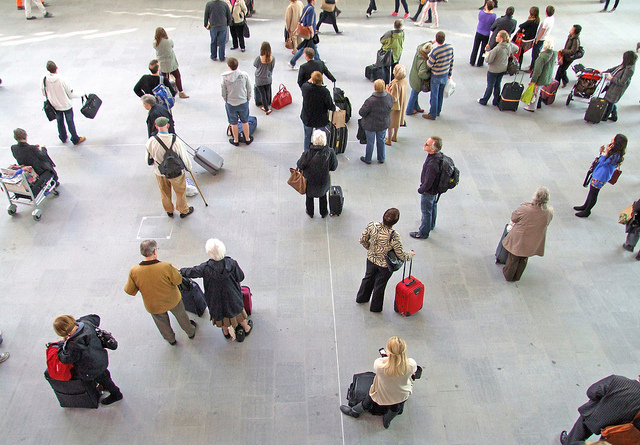
crowd of people waiting with their suitcases in a train waiting room